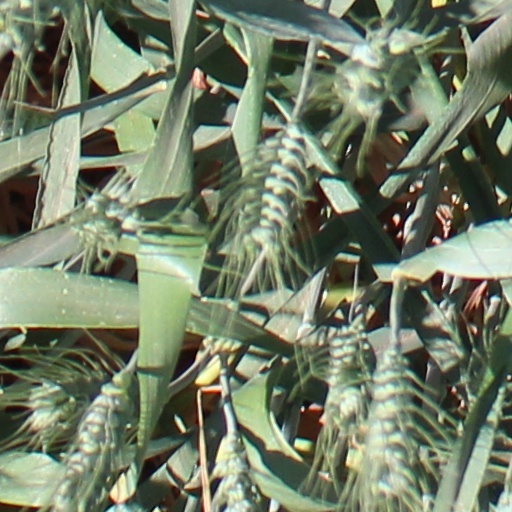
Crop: wheat